OMI Rotterdam

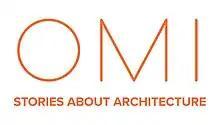
Logo OMI Rotterdam

OMI (Office for Metropolitan Information) is a foundation from Rotterdam, established in 2015 by Pieter Kuster, which aims to increase and broaden the public interest in architecture, urban culture and urban development.